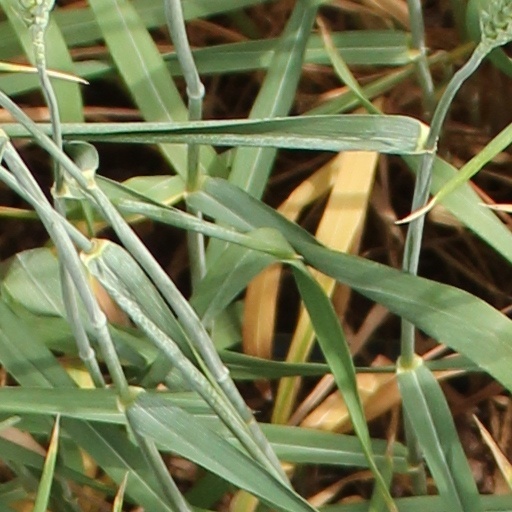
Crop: wheat